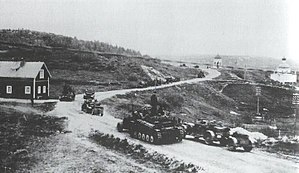
Operation Silberfuchs
En kolonne fra I./Panzer-Abt.z.b.V.40 under fremstødet mod Kuusamo, juli 1941.
Operation Silberfuchs var en fælles tysk-finsk militæroperation under 2. verdenskrig. Målet for operationen var erobringen af Murmansk ved angreb fra finsk territorium, men operationen mislykkedes, og Murmansk forblev på sovjetiske hænder under hele krigen.